Cessna 170

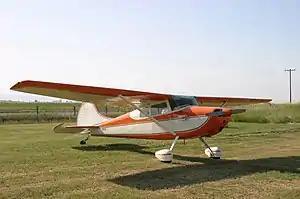

The Cessna 170 is an American single-engine, four seat, general aviation aircraft produced by the Cessna Aircraft Company between 1948 and 1956.